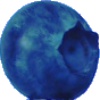
Label: Huckleberry 1